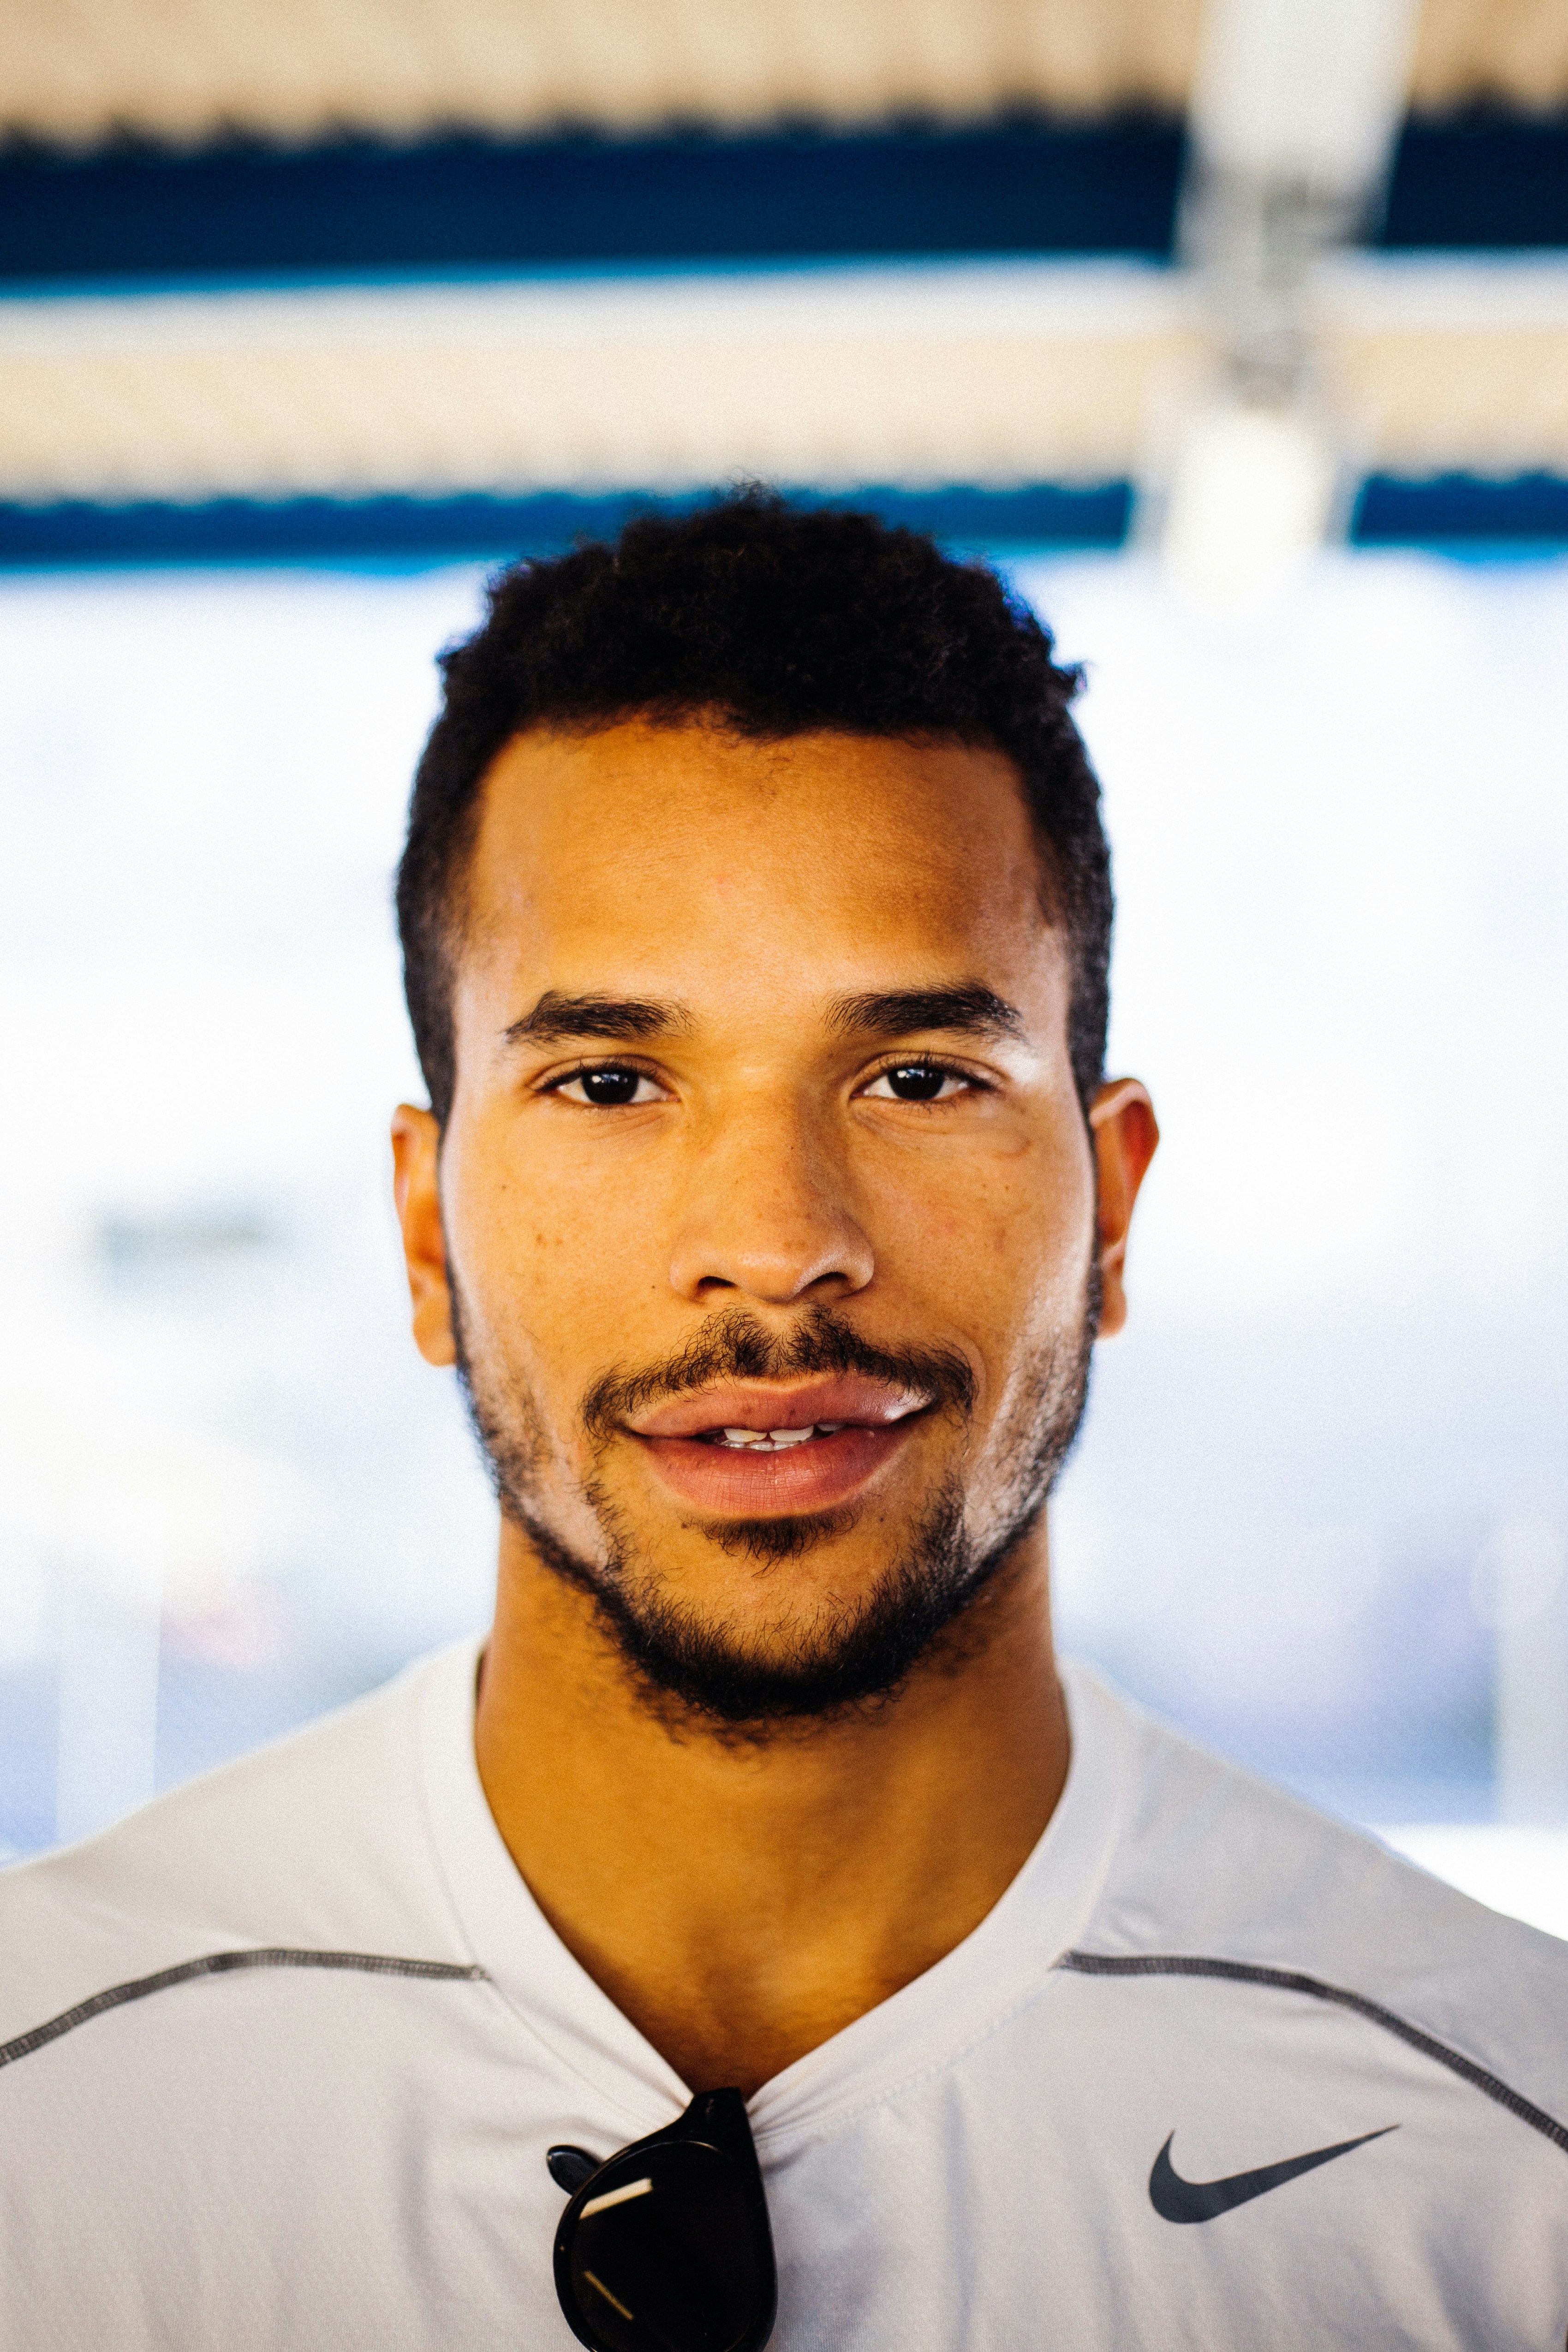
Gender: men